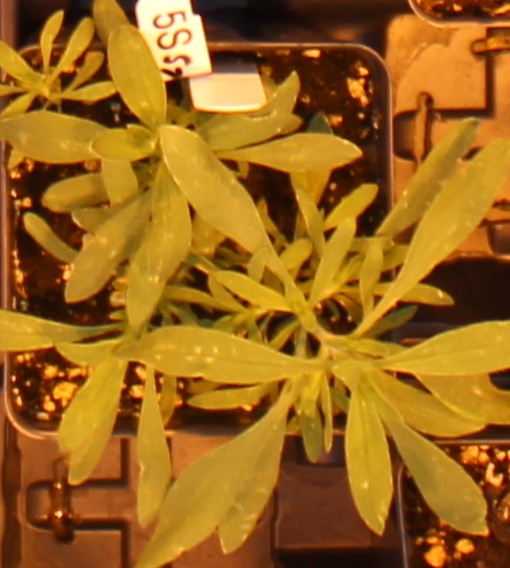
Label: Kochia